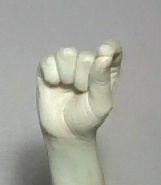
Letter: fa